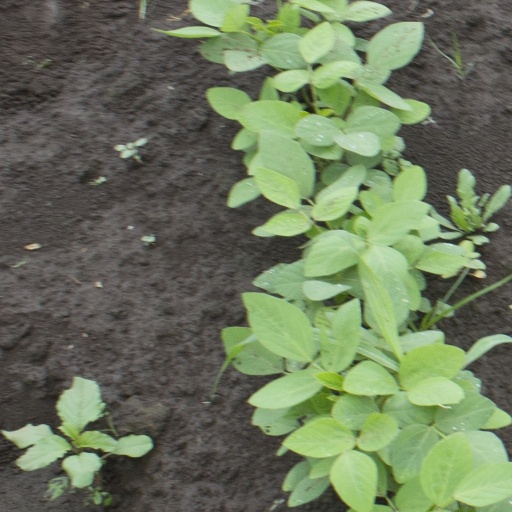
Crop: soybean